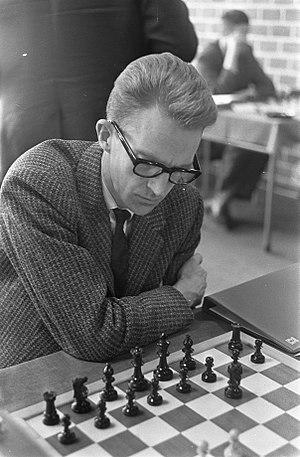
Friðrik Ólafsson est un grand maître international d'échecs islandais.